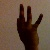
The image shows a hand gesture representing the number 9 in Indian Sign Language.